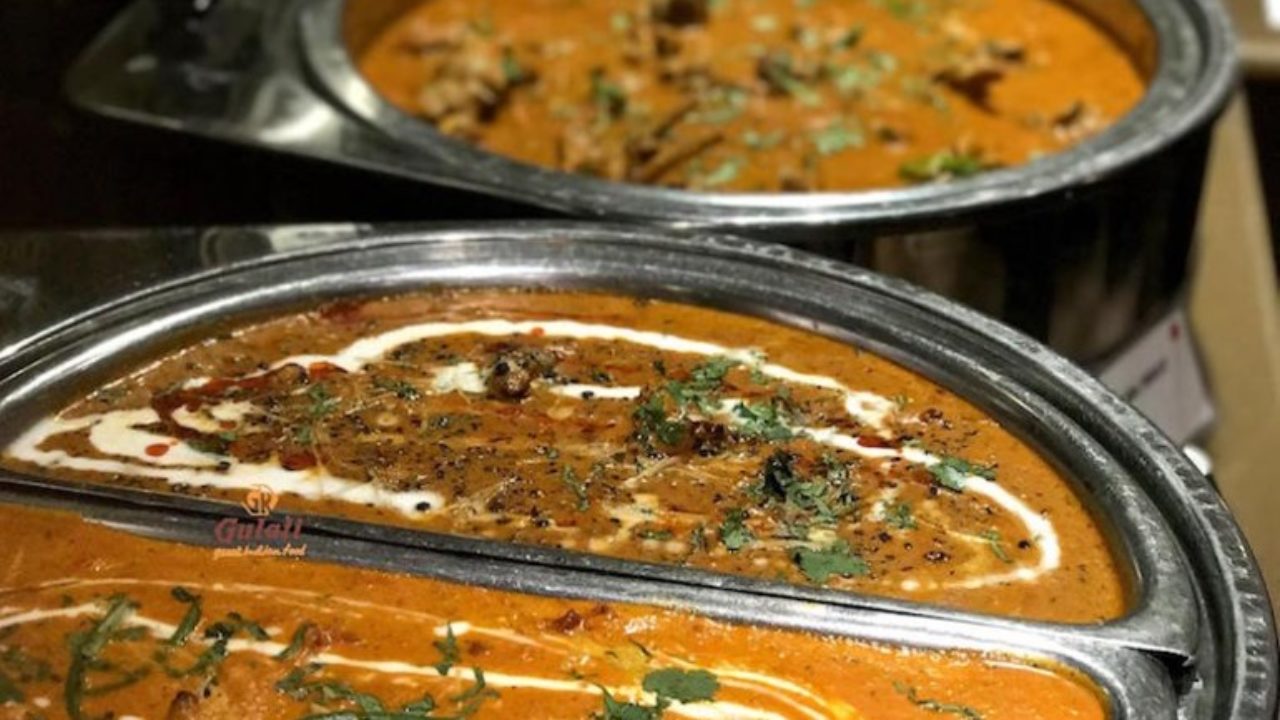
Dish: dal_makhani